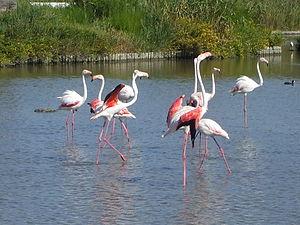
Flamants roses en Camargue
En France, on désigne par vallée du Rhône la région située de part et d'autre du Rhône, en aval de Lyon, dans le sud-est de la France. C'est une région agricole française selon le classement de l'Insee. Elle se subdivise en plaine irriguée de la Crau, plaine maraîchère du Comtat Venaissin, coteaux viticoles produisant des vins AOC de renommée mondiale sur les rives droite et gauche du fleuve, polyculture de la Drôme provençale, grandes cultures de la plaine valentinoise, vergers de l’Isère, prairies des vallées de la Galaure et de l’Herbasse.
La Camargue est une région naturelle française située au bord de la mer Méditerranée, dans les départements des Bouches-du-Rhône et du Gard, et formée par le delta du Rhône. Même si le véritable centre urbain de la Camargue est Arles, la ville des Saintes-Maries-de-la-Mer se revendique comme « capitale de la Camargue » pour des raisons de promotion touristique et commerciale.
Le Parc naturel régional de Camargue est un parc naturel régional situé dans le sud de la France, à l'ouest de la région Provence-Alpes-Côte d'Azur. Il a été créé le 25 septembre 1970. Il comprend une grande partie de la Grande Camargue entre les bras du delta du Rhône.
Le parc ornithologique de Pont-de-Gau se situe en Camargue sur la RD 570 qui mène des Saintes-Maries-de-la-Mer à Arles. Il a été créé en 1949 et depuis 1974, ce qui n'était au début qu'un simple zoo, a acquis son statut de parc ornithologique.